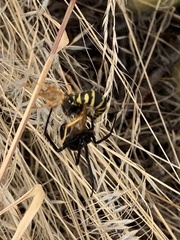
Species: Lactrodectus_hesperus